Tbilisi

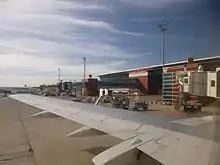
Tbilisi International Airport

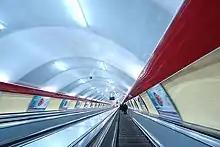
Tbilisi Metro station

Tbilisi is located in the South Caucasus at 41° 43' North and 44° 47' East. The city lies in Eastern Georgia on both banks of the Kura River (locally known as Mtkvari). The elevation of the city ranges from and has the shape of an amphitheatre surrounded by mountains on three sides. To the north, Tbilisi is bounded by the Saguramo Range, to the east and south-east by the Iori Plain, to the south and west by various endings (subranges) of the Trialeti Range.